Yuriy Kostenko

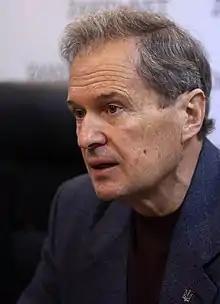
Kostenko in 2009

Yuriy Ivanovych Kostenko (born 6 December 1951) is a Ukrainian politician and leader of the Ukrainian People's Party.